Anatolian rug

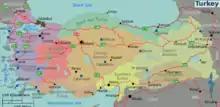
Regions of Turkey

Carpets and rugs were simultaneously produced by and for the four different social levels of court, town, rural village, and tribe. Elements of town design were often reproduced in rural production, and integrated by the village weavers into their own artistic tradition by a process called stylization.